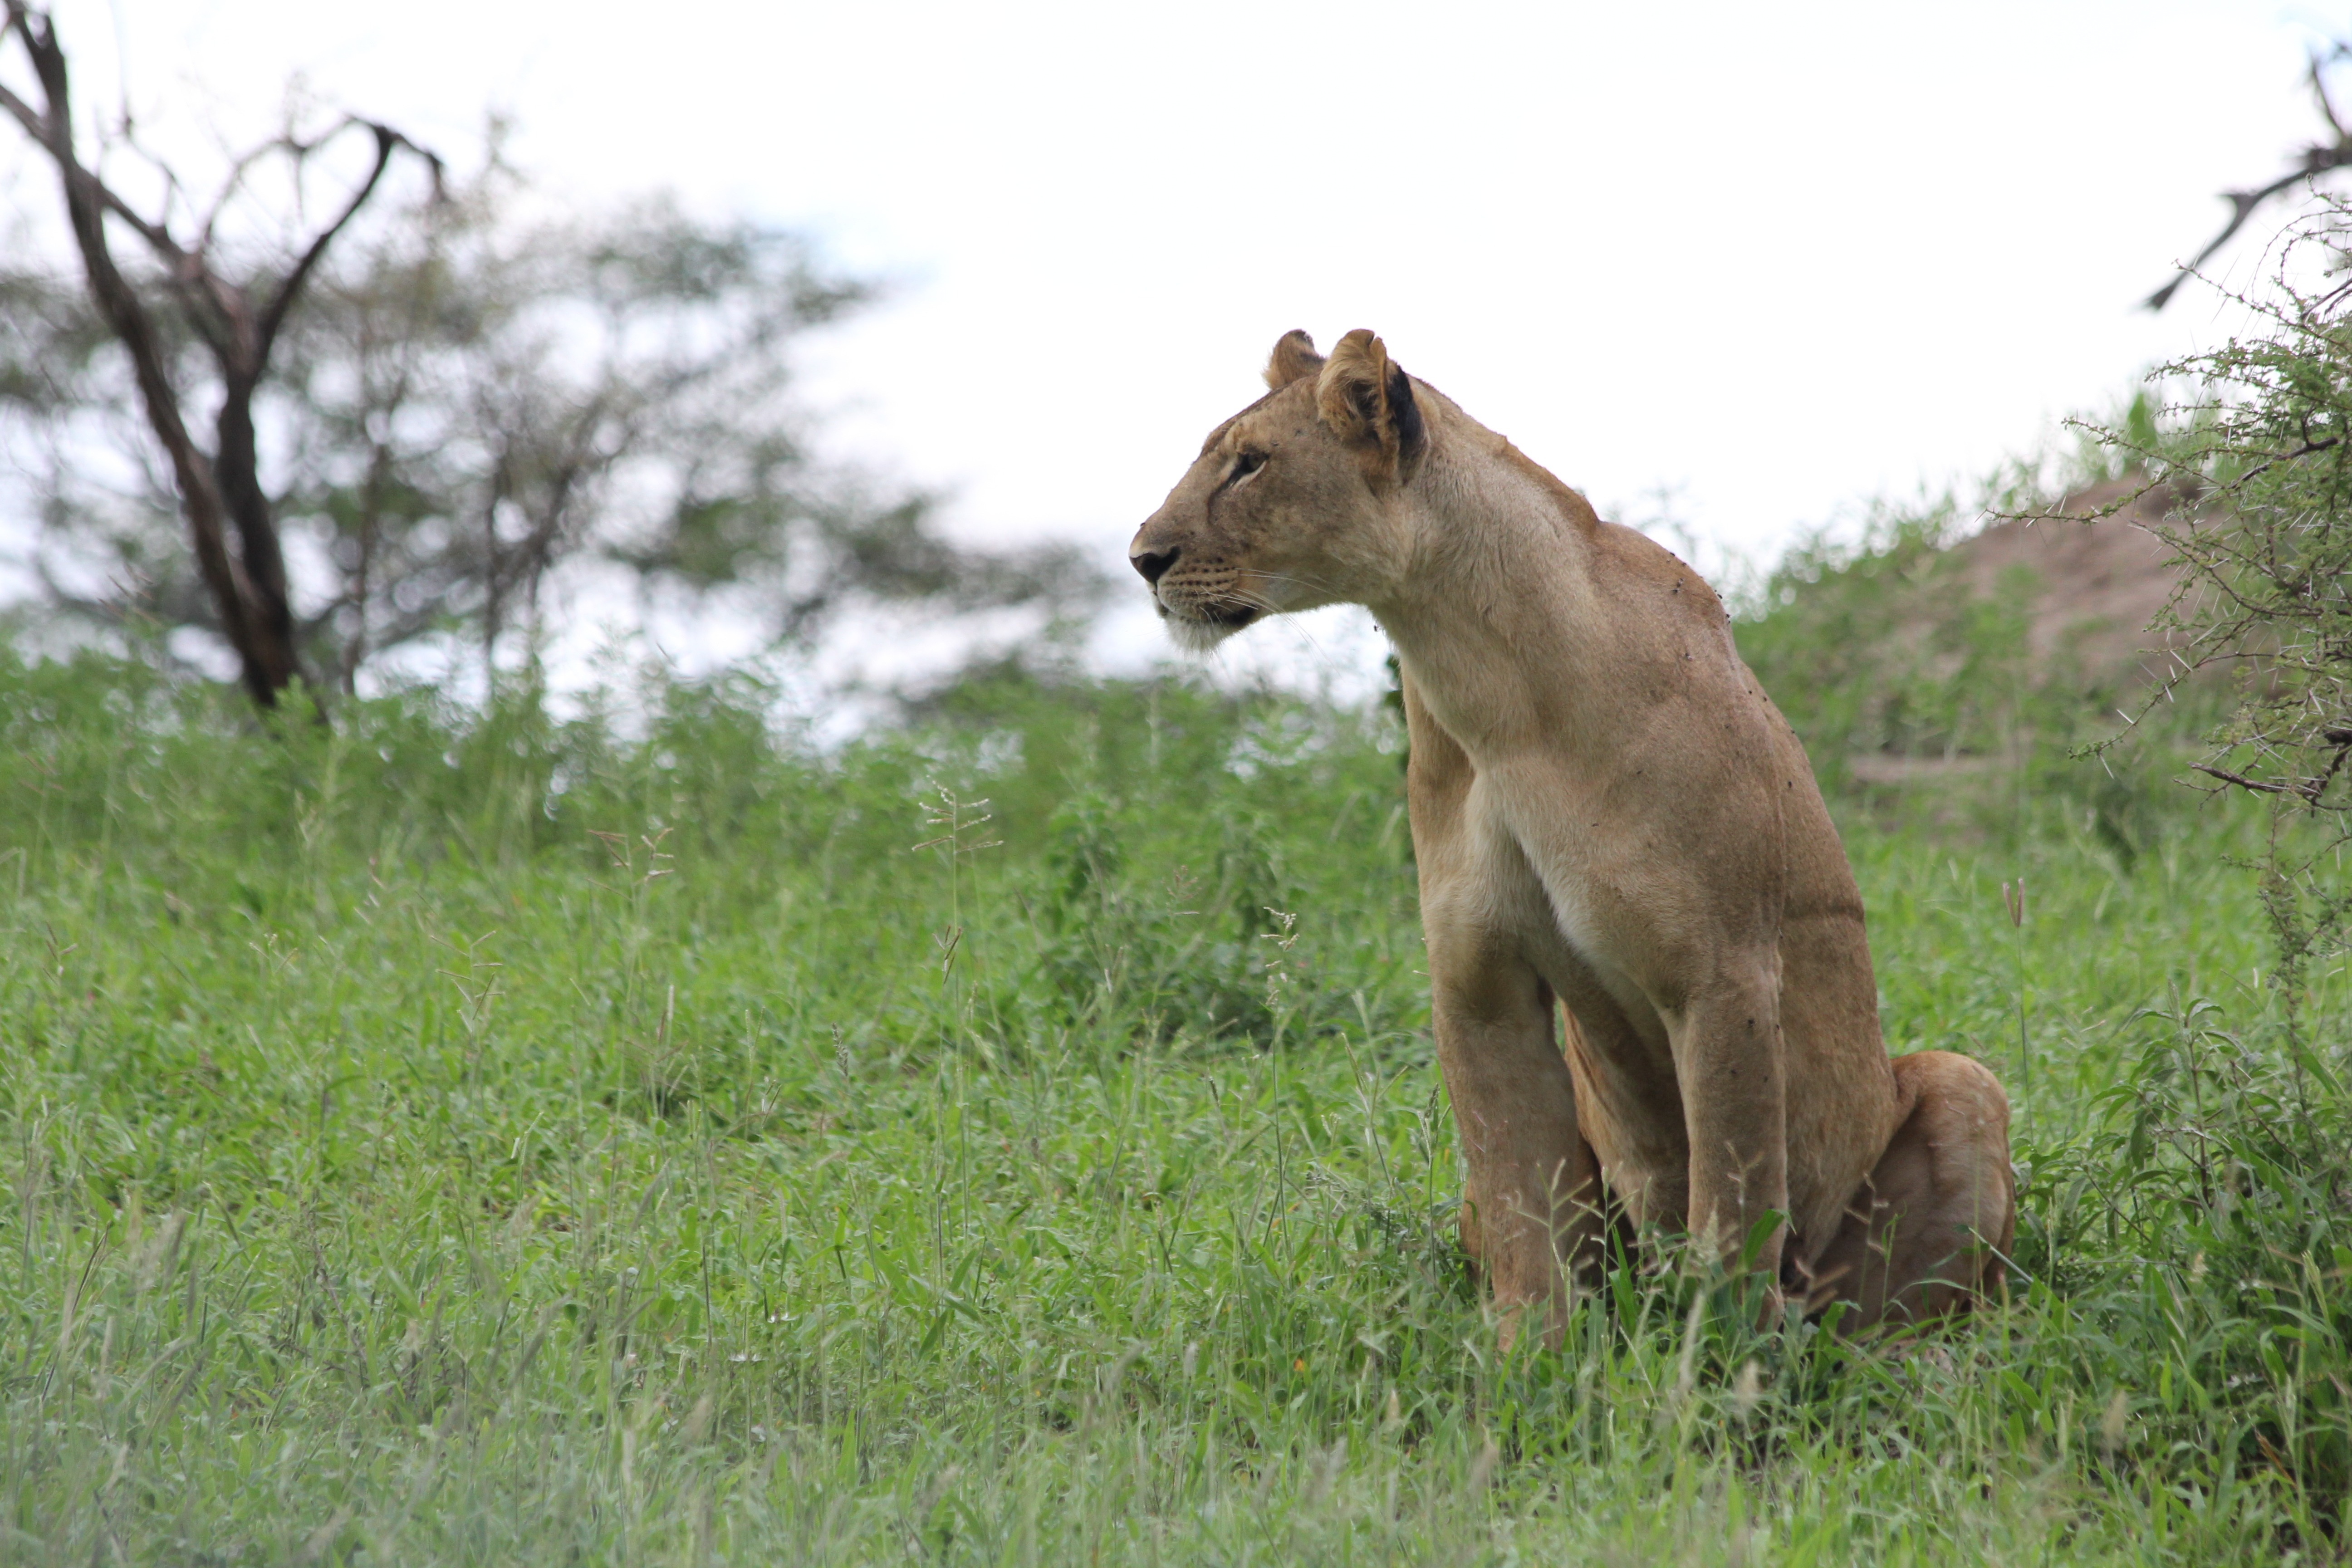
nature, wilderness, wildlife, wild, africa, mammal, national park, fauna, savanna, lion, lioness, wild animal, vertebrate, tanzania, animal world, safari, cougar, puma, tarangire, big cats, cat like mammal